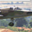
Label: airplane